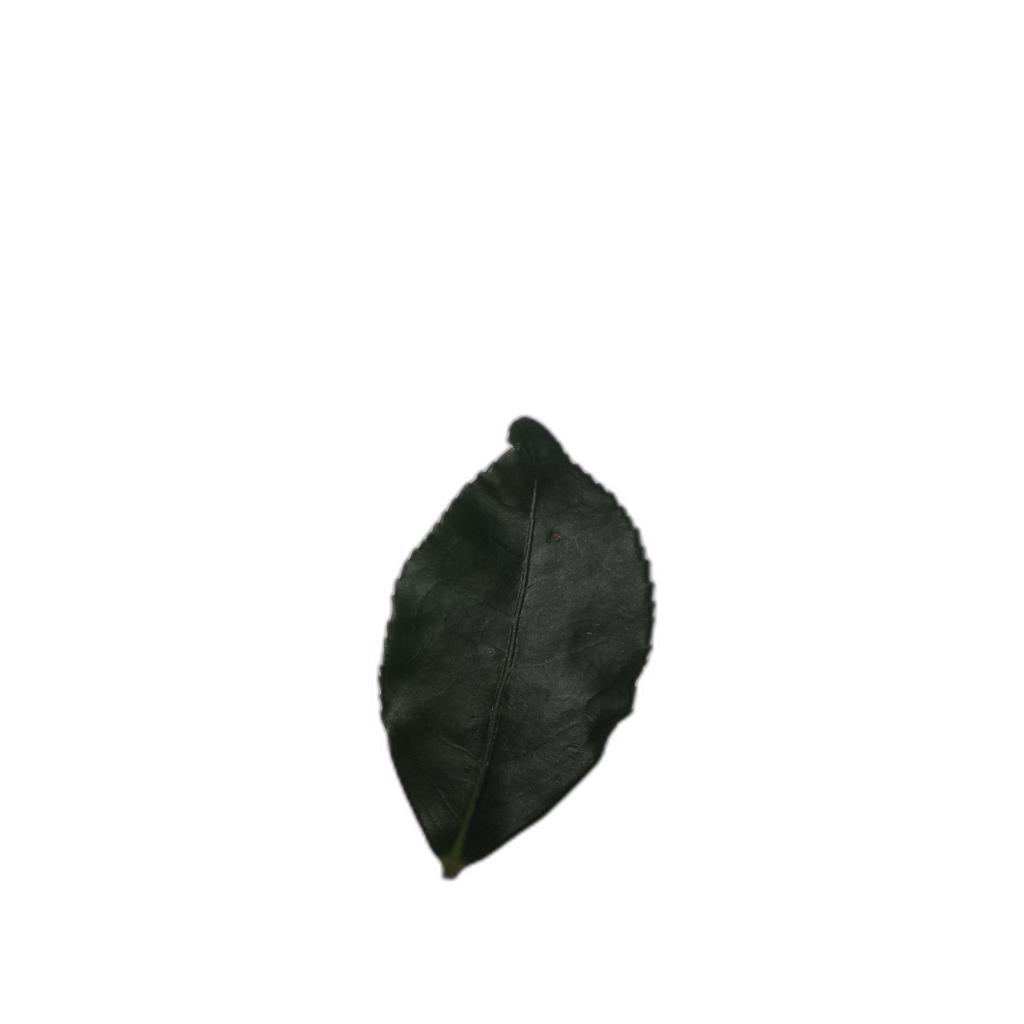
Label: Healthy